Hardtop

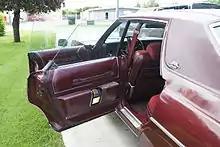
1976 Chrysler New Yorker with doors open. Note the absence of a driver's vent window and half-height pillar to which the rear doors attach.

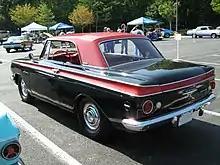
1963 Rambler American hardtop featured roof styling with crease lines to resemble convertible top bows

The pillarless hardtop (abbreviated as "hardtop") is a post-World War II car body designed with no center or B-pillar or glass frames. If window glass frames are present, they are designed to retract with the window when lowered. This creates an impression of uninterrupted glass along the side of the car. Even the smaller automakers like Packard introduced two-door hardtops in 1952 "as a response to America's newly discovered fondness for sportier looking cars that resembled a convertible, but had the comfort and convenience of a two-door sedan."